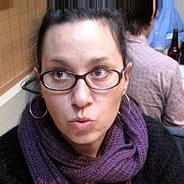
Age: 36